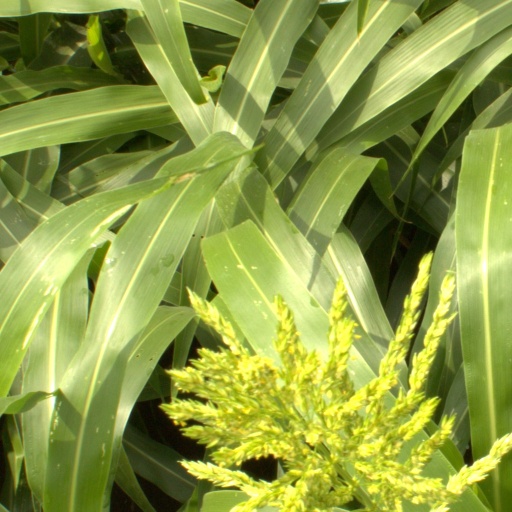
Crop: sorghum